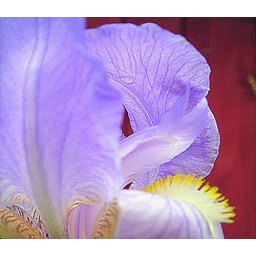
iris against red wall